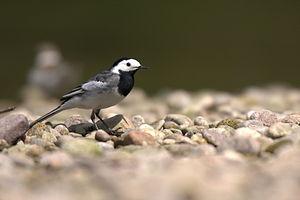
Bergeronnette grise Motacilla alba Latina: Motacilla alba
La Bergeronnette grise, aussi appelée Hochequeue gris, est une espèce de petit passereau de la même famille que les pipits et la sentinelle. Cette espèce niche dans la plus grande partie de l'Europe et de l'Asie, ainsi que dans certaines parties de l'Afrique du Nord. Elle est sédentaire dans la partie la plus douce de son habitat et migre vers le sud dans les autres cas.